Question: Please indicate a possible affordance area of golf_clubs that can be used for holding
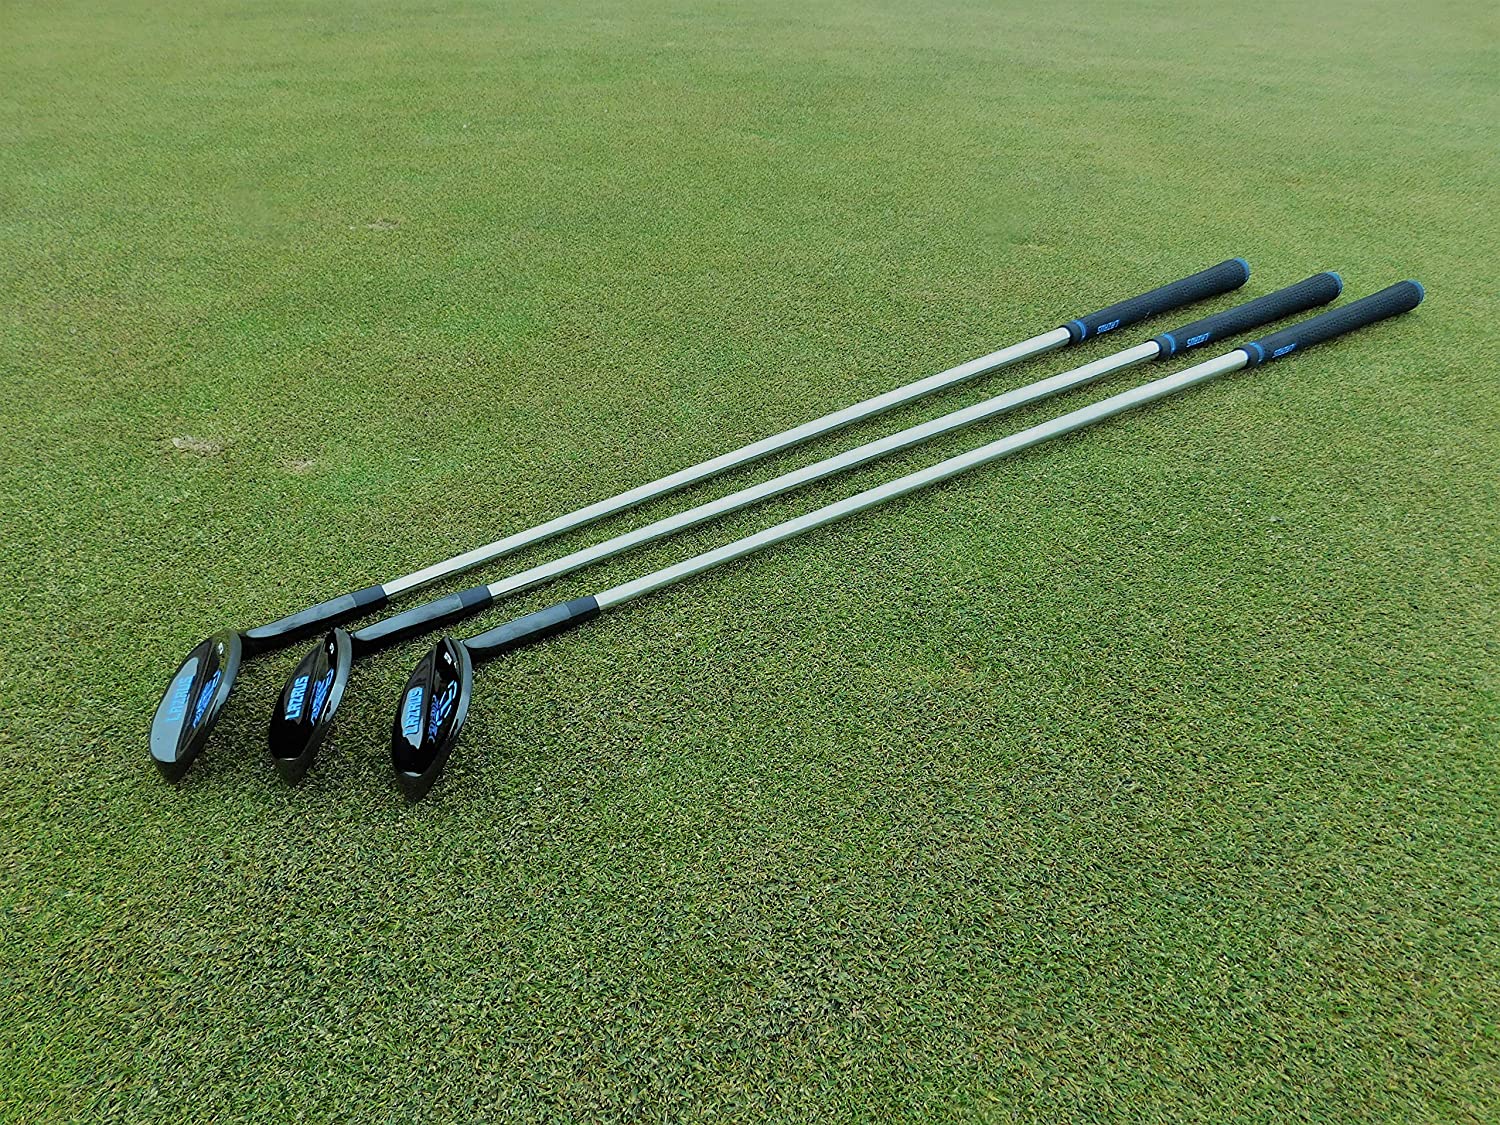
Answer: [888.931, 255.836, 1244.729, 404.932]